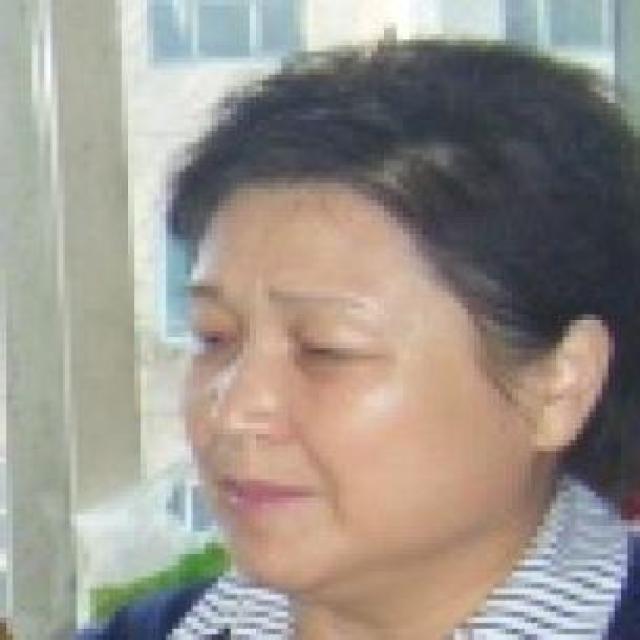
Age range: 45-64